Son Volt

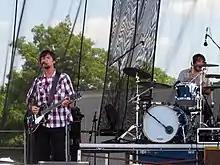
Son Volt playing at Wakarusa in 2005

Son Volt is an American rock band formed in 1994 by Jay Farrar after the breakup of Uncle Tupelo. The band's current line-up consists of Farrar (vocals, guitar), Andrew DuPlantis (bass guitar), John Horton (guitar), Mark Patterson (drums), and Mark Spencer (keyboard, steel guitar). In addition to playing alternative rock, the band is considered a staple of the alternative country rock movement of the 1990s. The band's sound also is rooted in folk rock and Americana. The band went on an indefinite hiatus in 2001, before reforming in 2004.